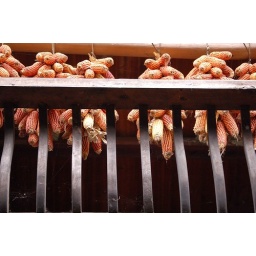
Corn dryng under the roof of the balcony in almost every house in this Miao village of Langde in Guizhu province.